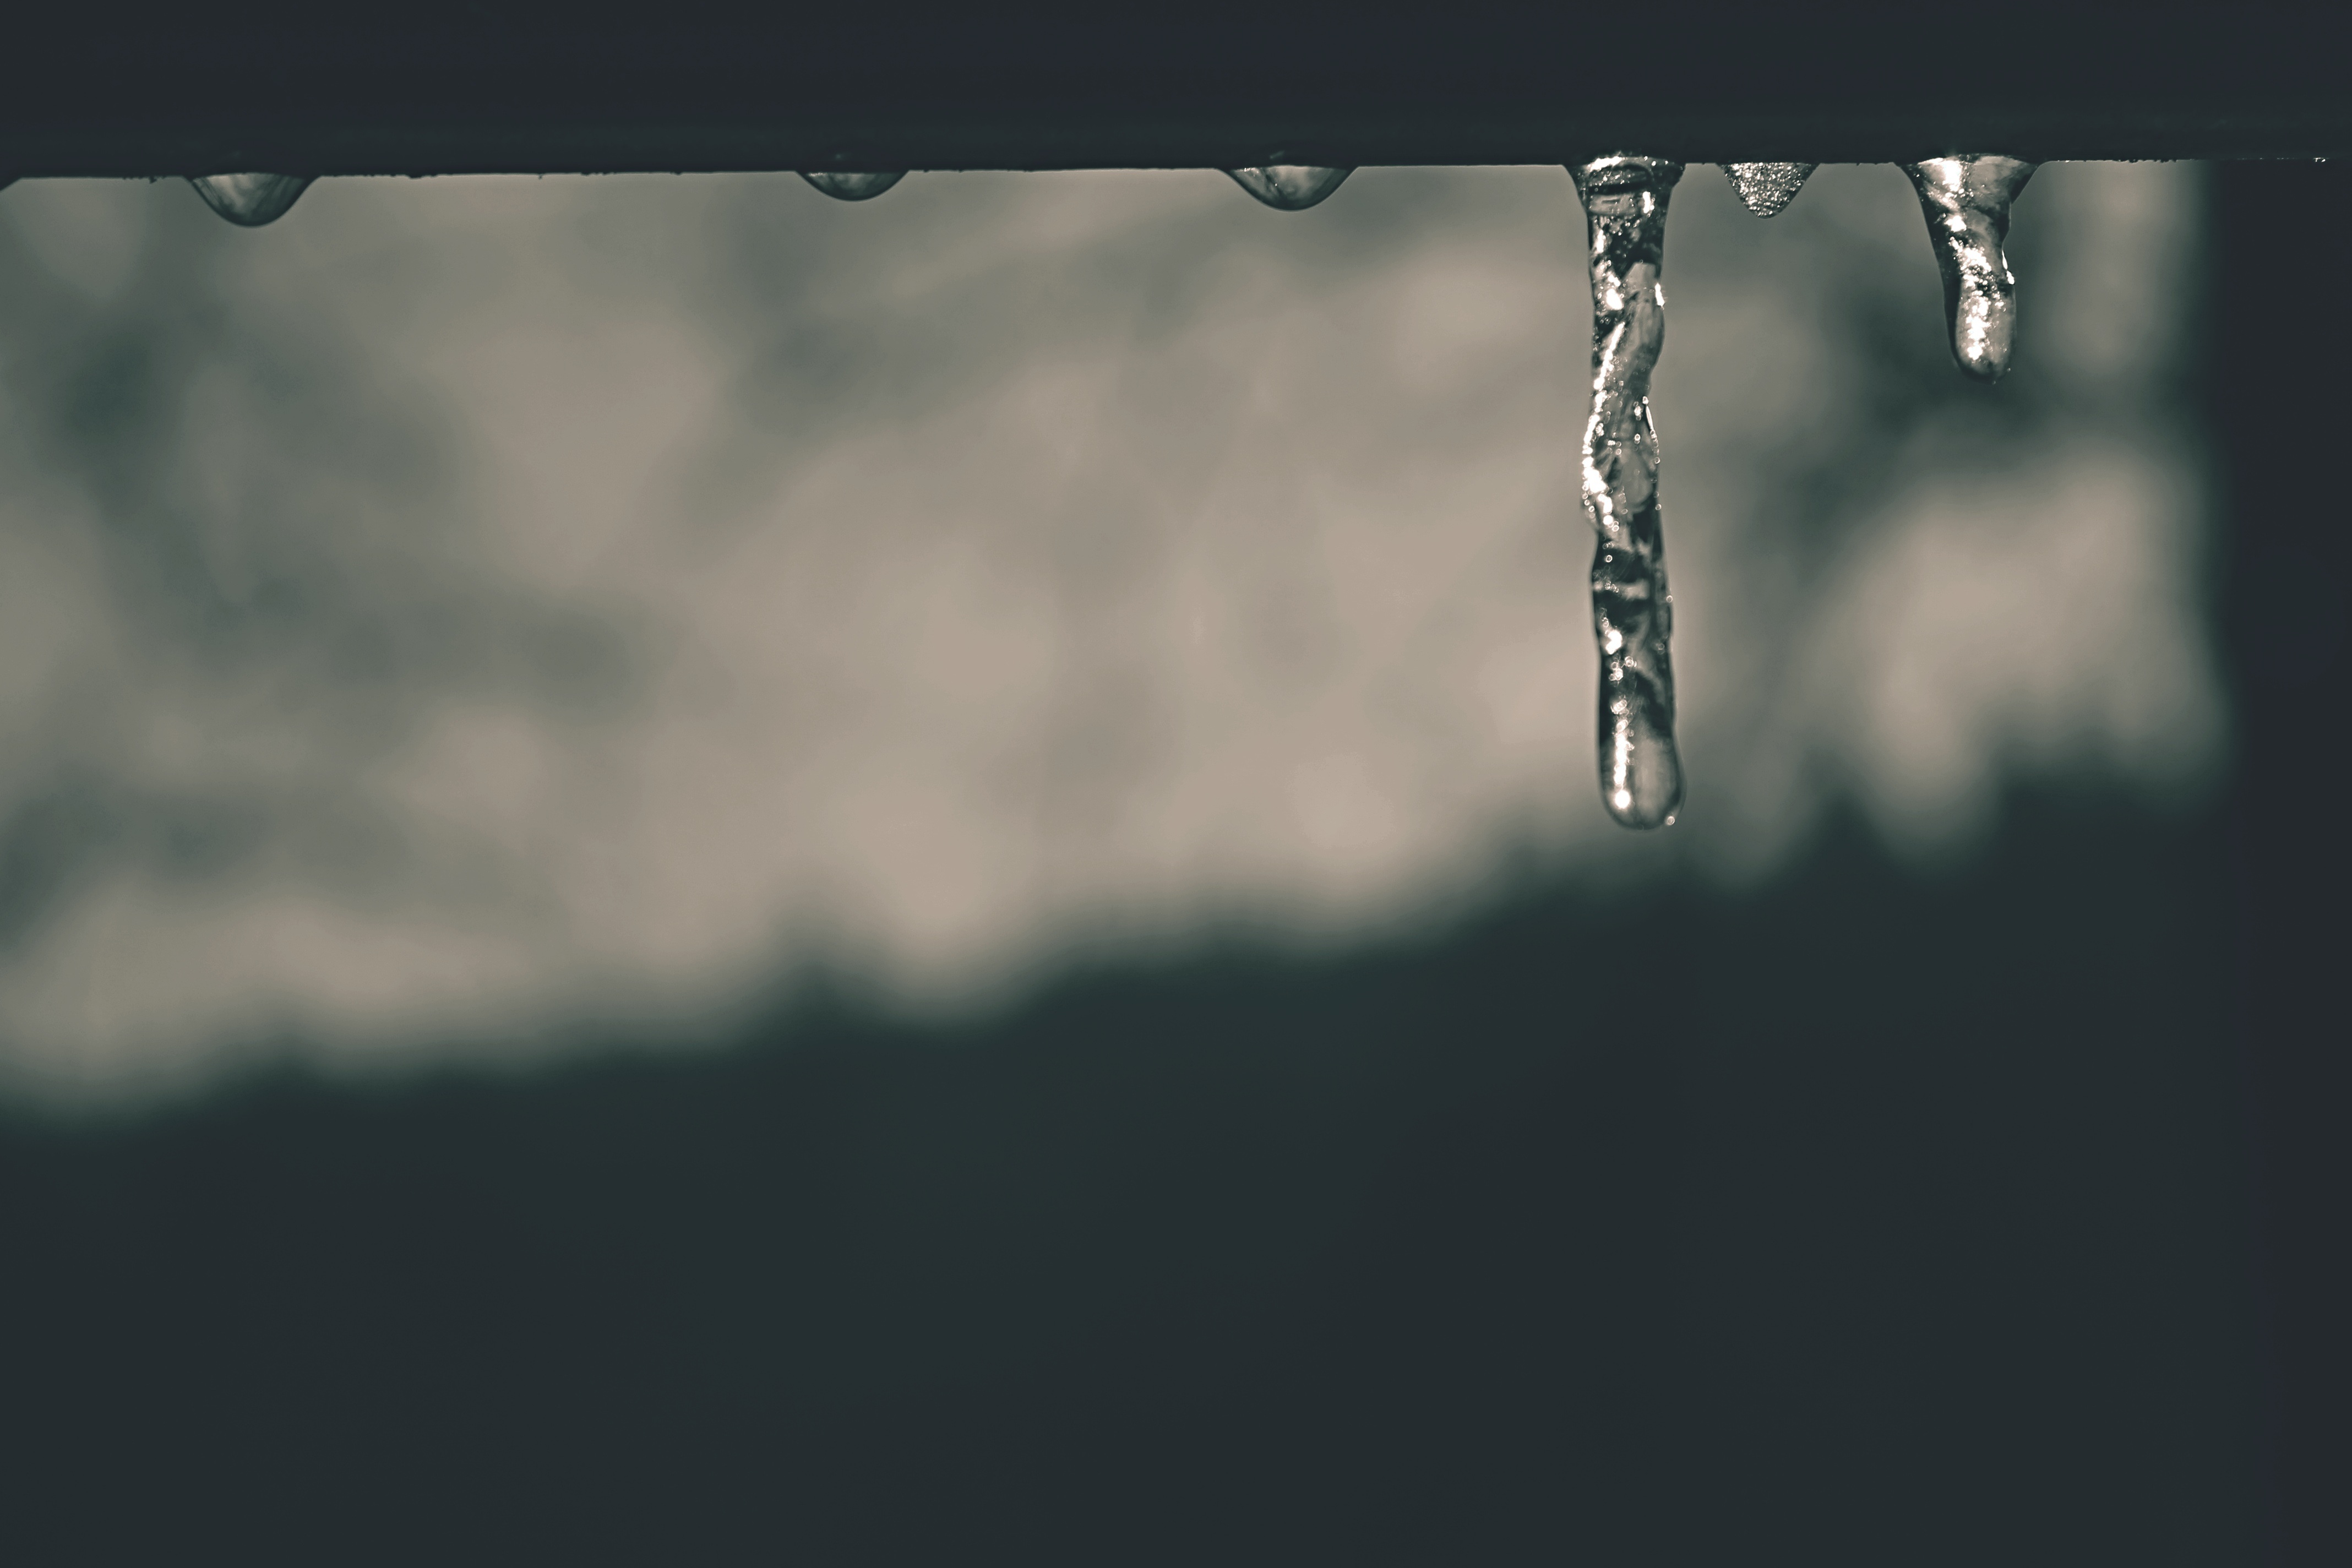
water, branch, winter, light, cloud, black and white, sky, sunlight, ice, reflection, darkness, monochrome, icicle, macro photography, monochrome photography, atmosphere of earth